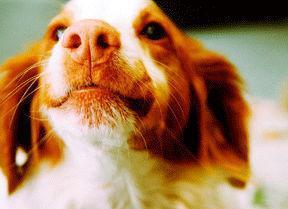
Brittany_spaniel